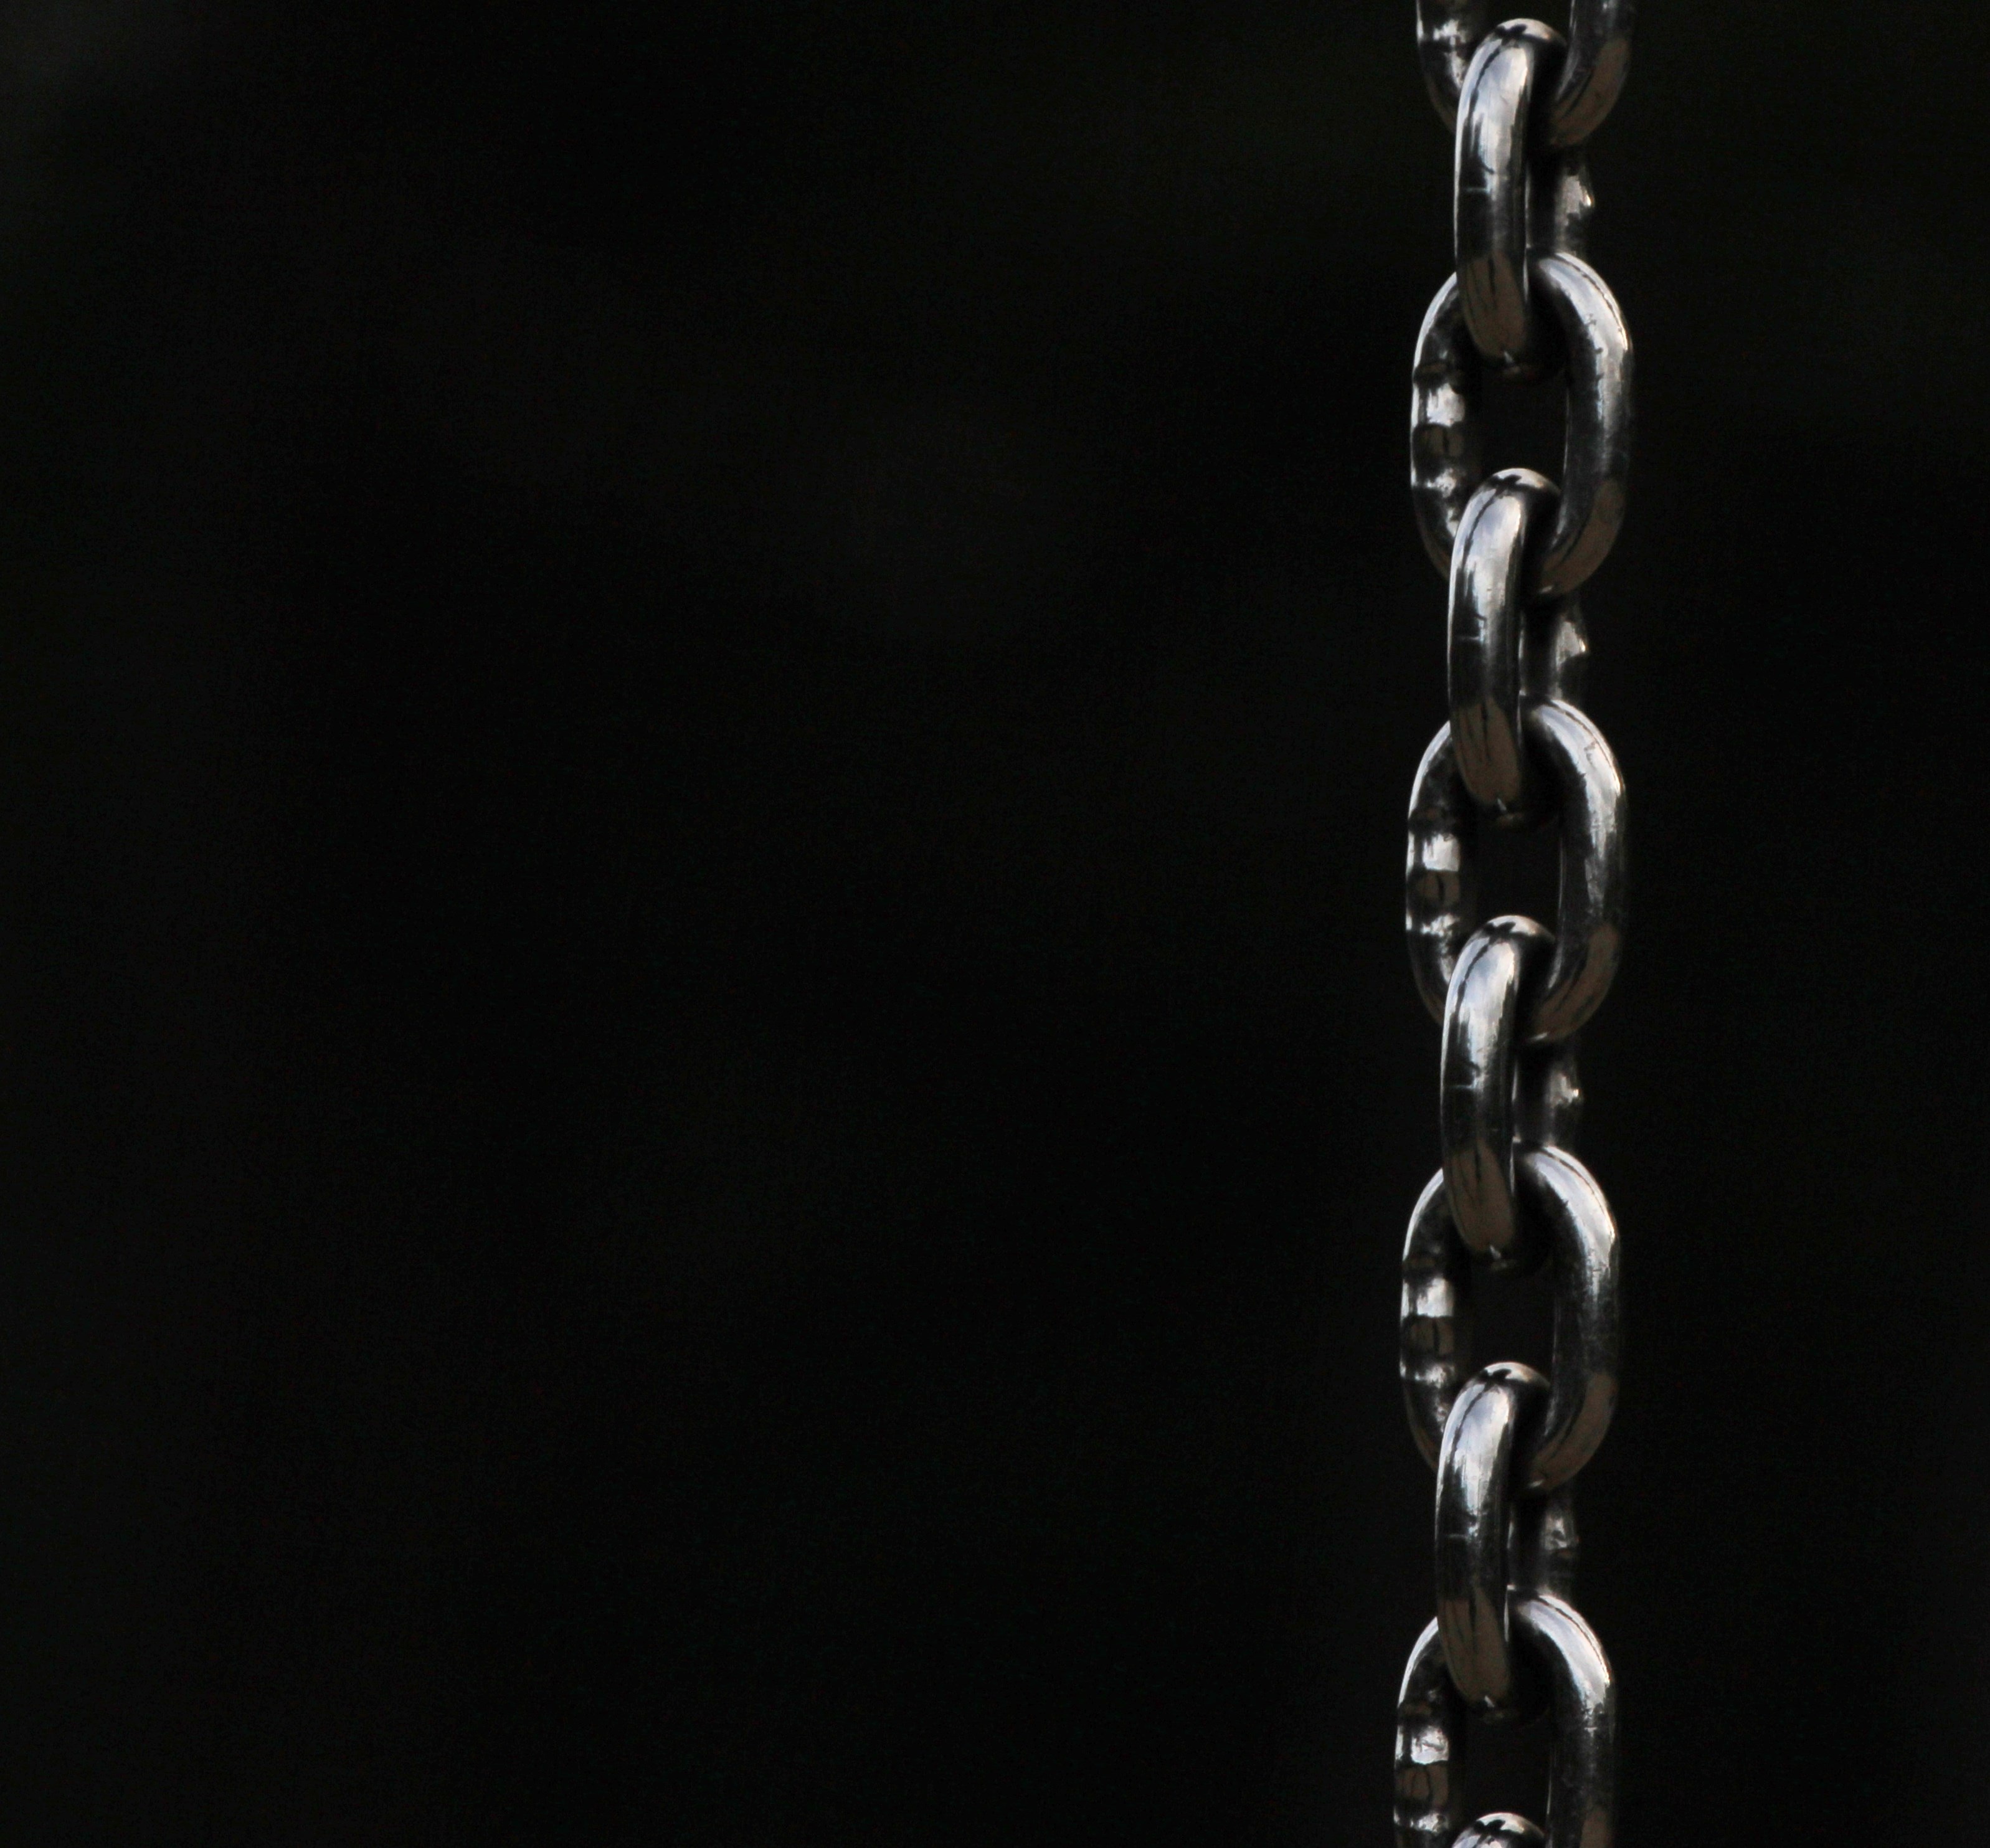
chain, metal, lighting, material, jewellery, iron, metallic, members, links of the chain, fashion accessory